List of political parties in Pakistan

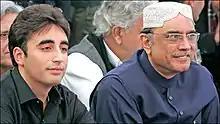
Bilawal Bhutto Zardari and Asif Ali Zardari, current PPP heads as well as the grandson of Zulfikar Ali Bhutto and husband of Benazir Bhutto.

The Pakistan Muslim League - Nawaz is a Pakistani conservative political party that was founded in 1993 by senior politician, Nawaz Sharif. The party was founded as an offshoot of the Pakistan Muslim League, but is now its largest faction. It is currently still led by its founder Nawaz Sharif and is ideologically conservative as well as shares similarities with Nawaz's previous party, the Islami Jamhoori Ittehad. It saw rapid growth under Nawaz Sharif in the 1990s as it entered a two-party system with the Pakistan People's Party. It is also advocates for economic privatization, as Nawaz himself was a business owner. The party follows a free market capitalist and economically liberalist approach. It has developed a somewhat ideology around its leader Nawaz Sharif and has been led by members of the Sharif family. It has been right-wing for most of its existence but has shifted to a center-right position in recent years. It holds is base of power in Punjab, more specifically Lahore and has had 3 different prime ministers including Nawaz himself who served for the longest non-consecutive time (9 years). The prime ministers from the PML-N include Nawaz Sharif (3 terms), Shahid Khaqan Abbasi (1 term) and Nawaz's younger brother, Shehbaz Sharif (2 terms), who is serving right now.